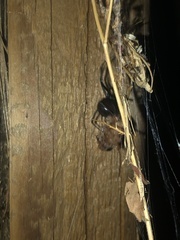
Species: Lactrodectus_hesperus